Niukkala

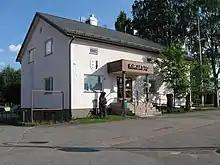
A library in the village center

Niukkala is a village in the municipality of Parikkala in the region of South Karelia, Finland, on the shore of Lake Pyhäjärvi.